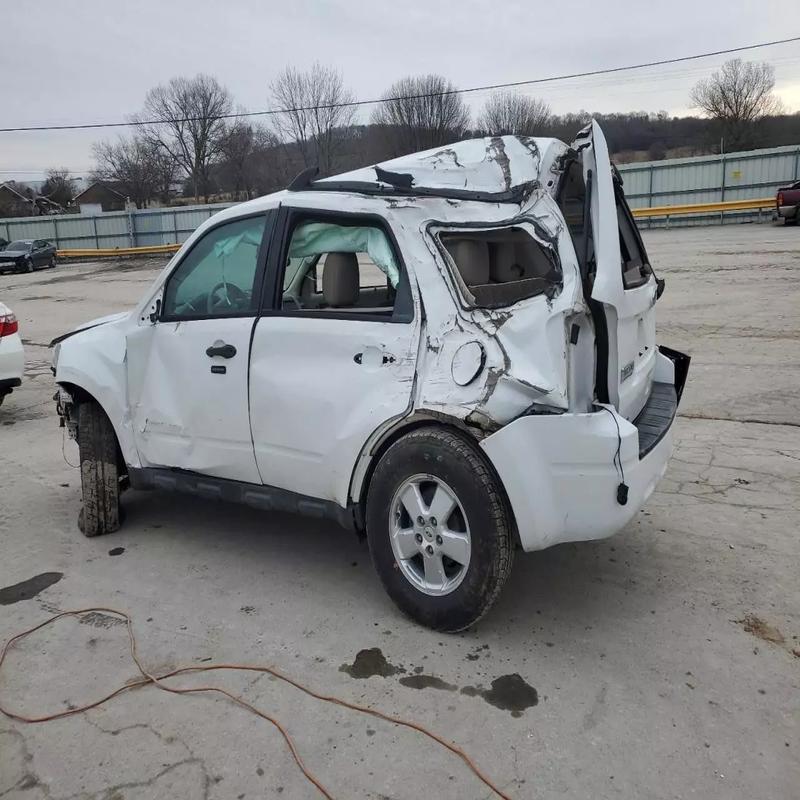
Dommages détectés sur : capot, pare-brise avant, aile avant gauche, porte avant gauche, porte arrière gauche, aile arrière gauche, malle, feu arrière droit, feu arrière gauche, plaque d'immatriculation arrière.
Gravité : majeur